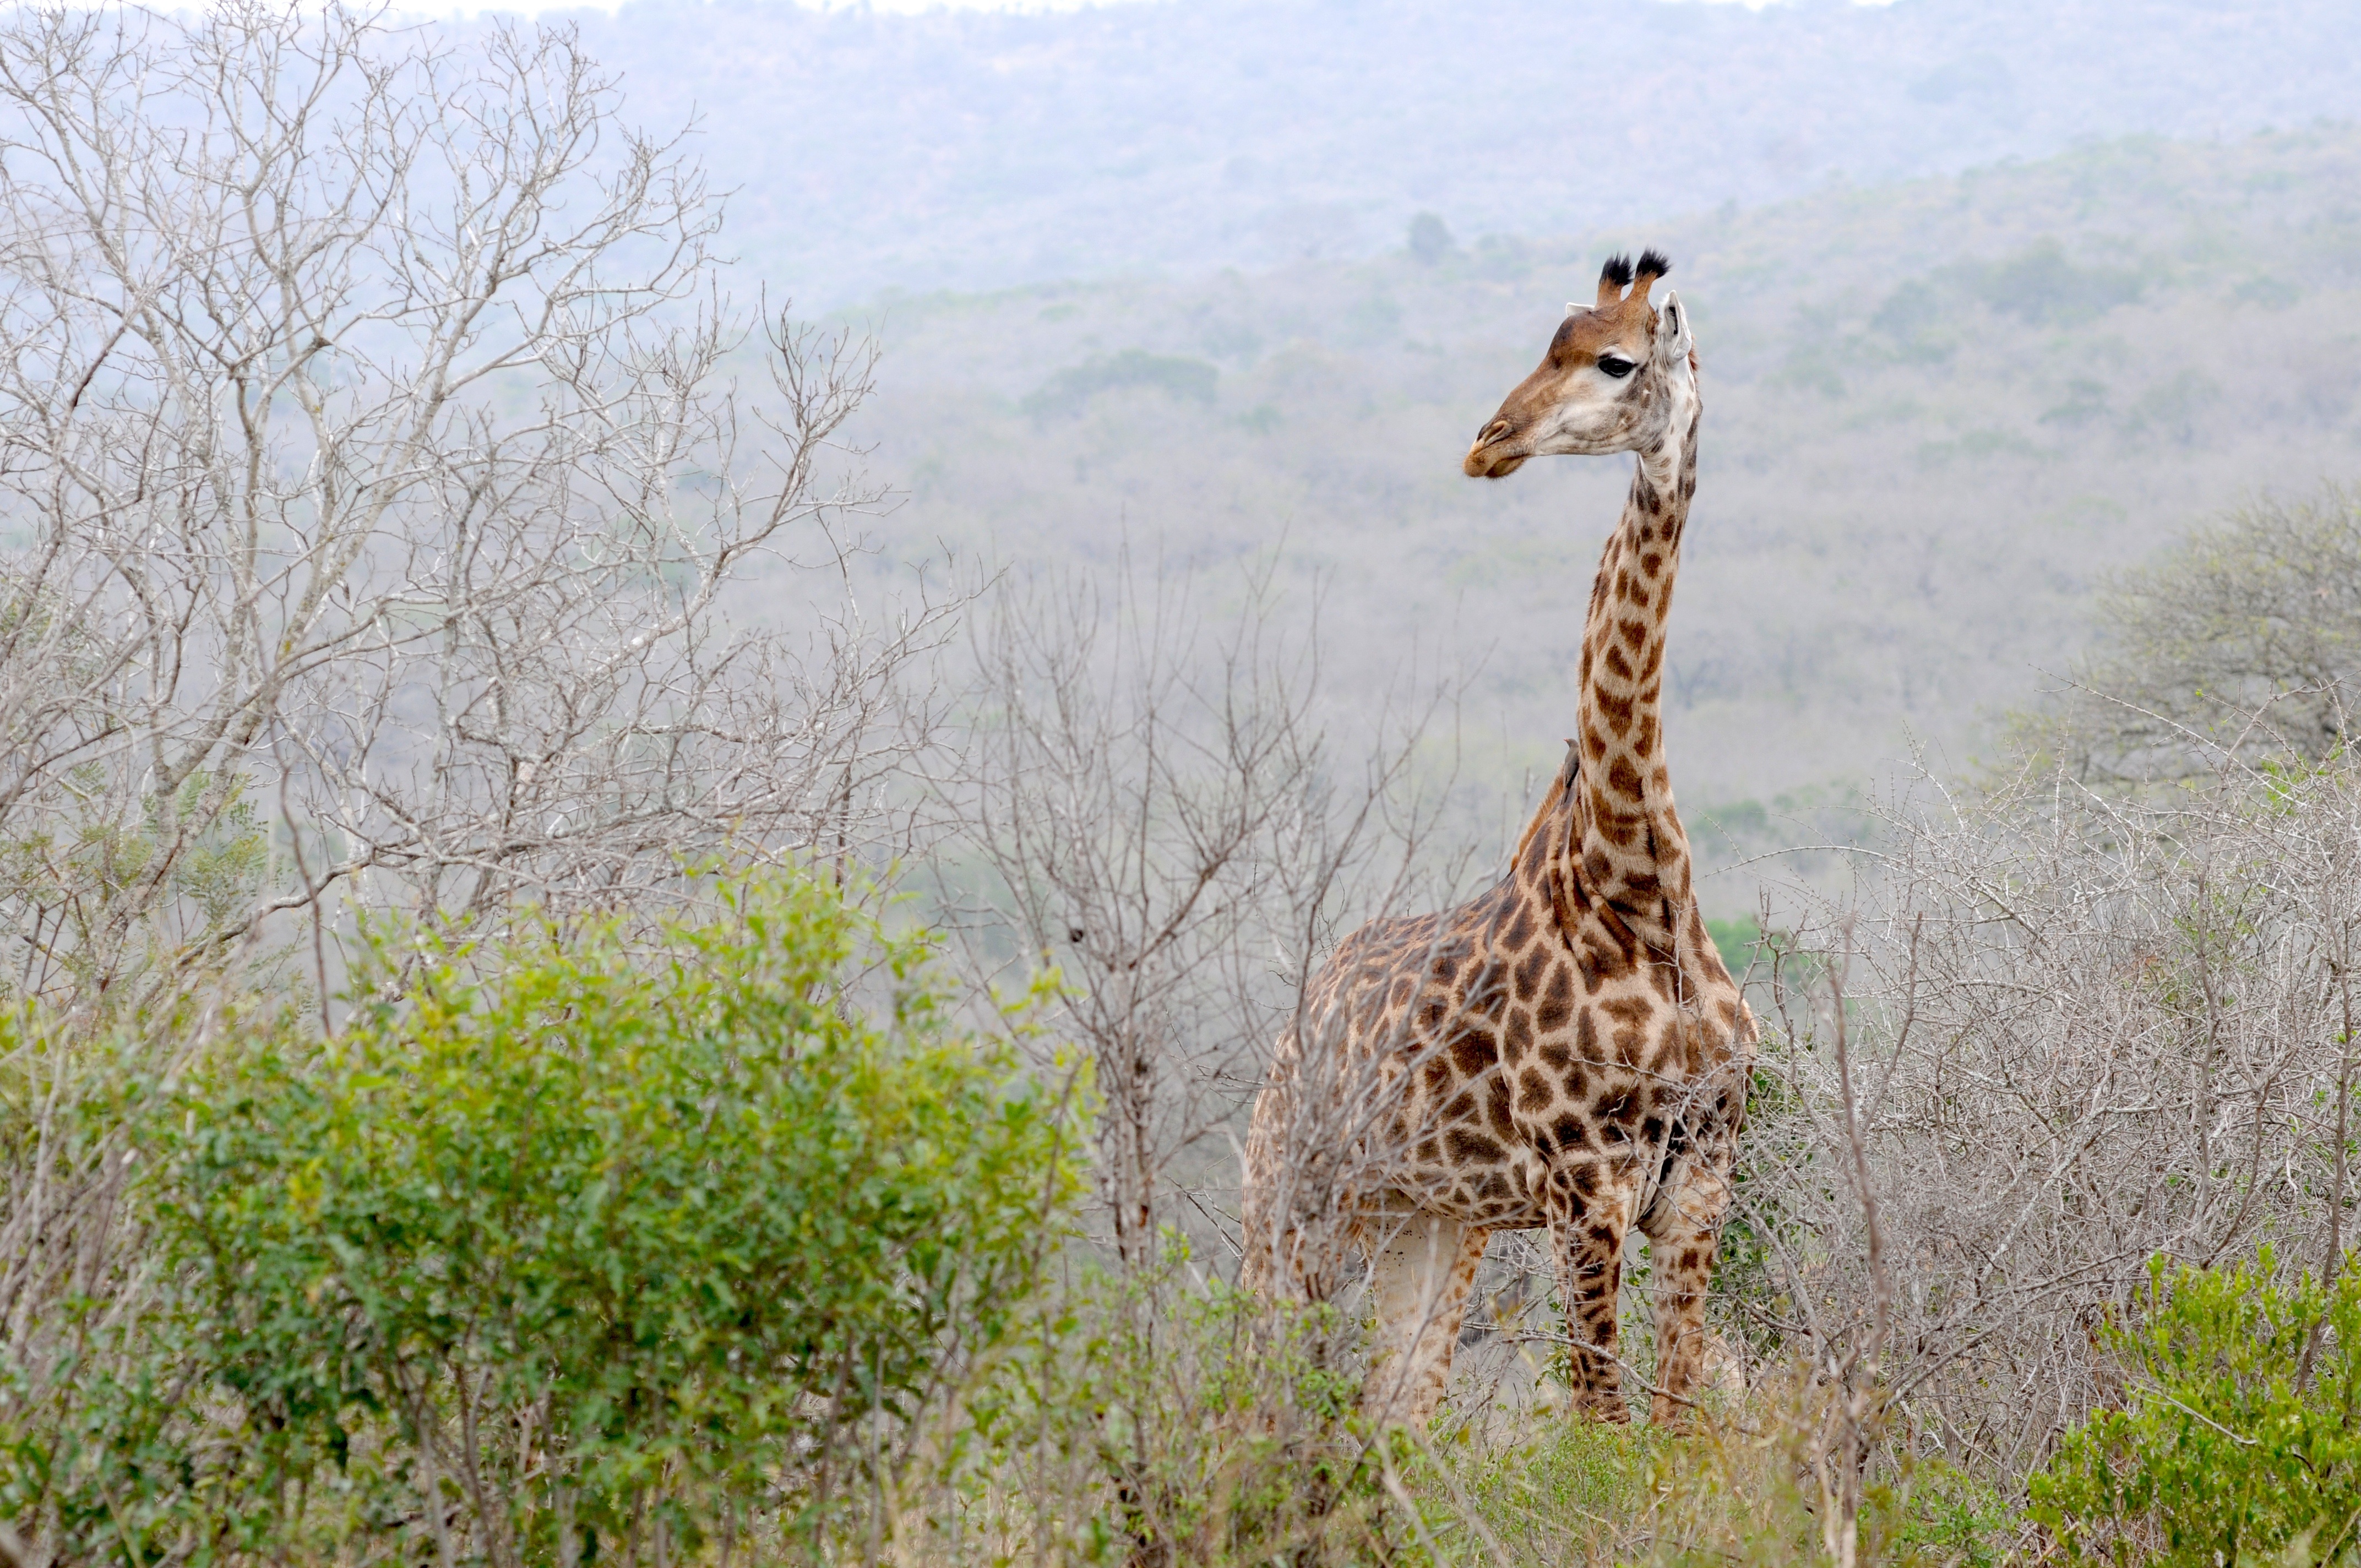
landscape, prairie, adventure, wildlife, mammal, fauna, savanna, wild animal, giraffe, grassland, vertebrate, safari, south africa, giraffidae, hluhluwe